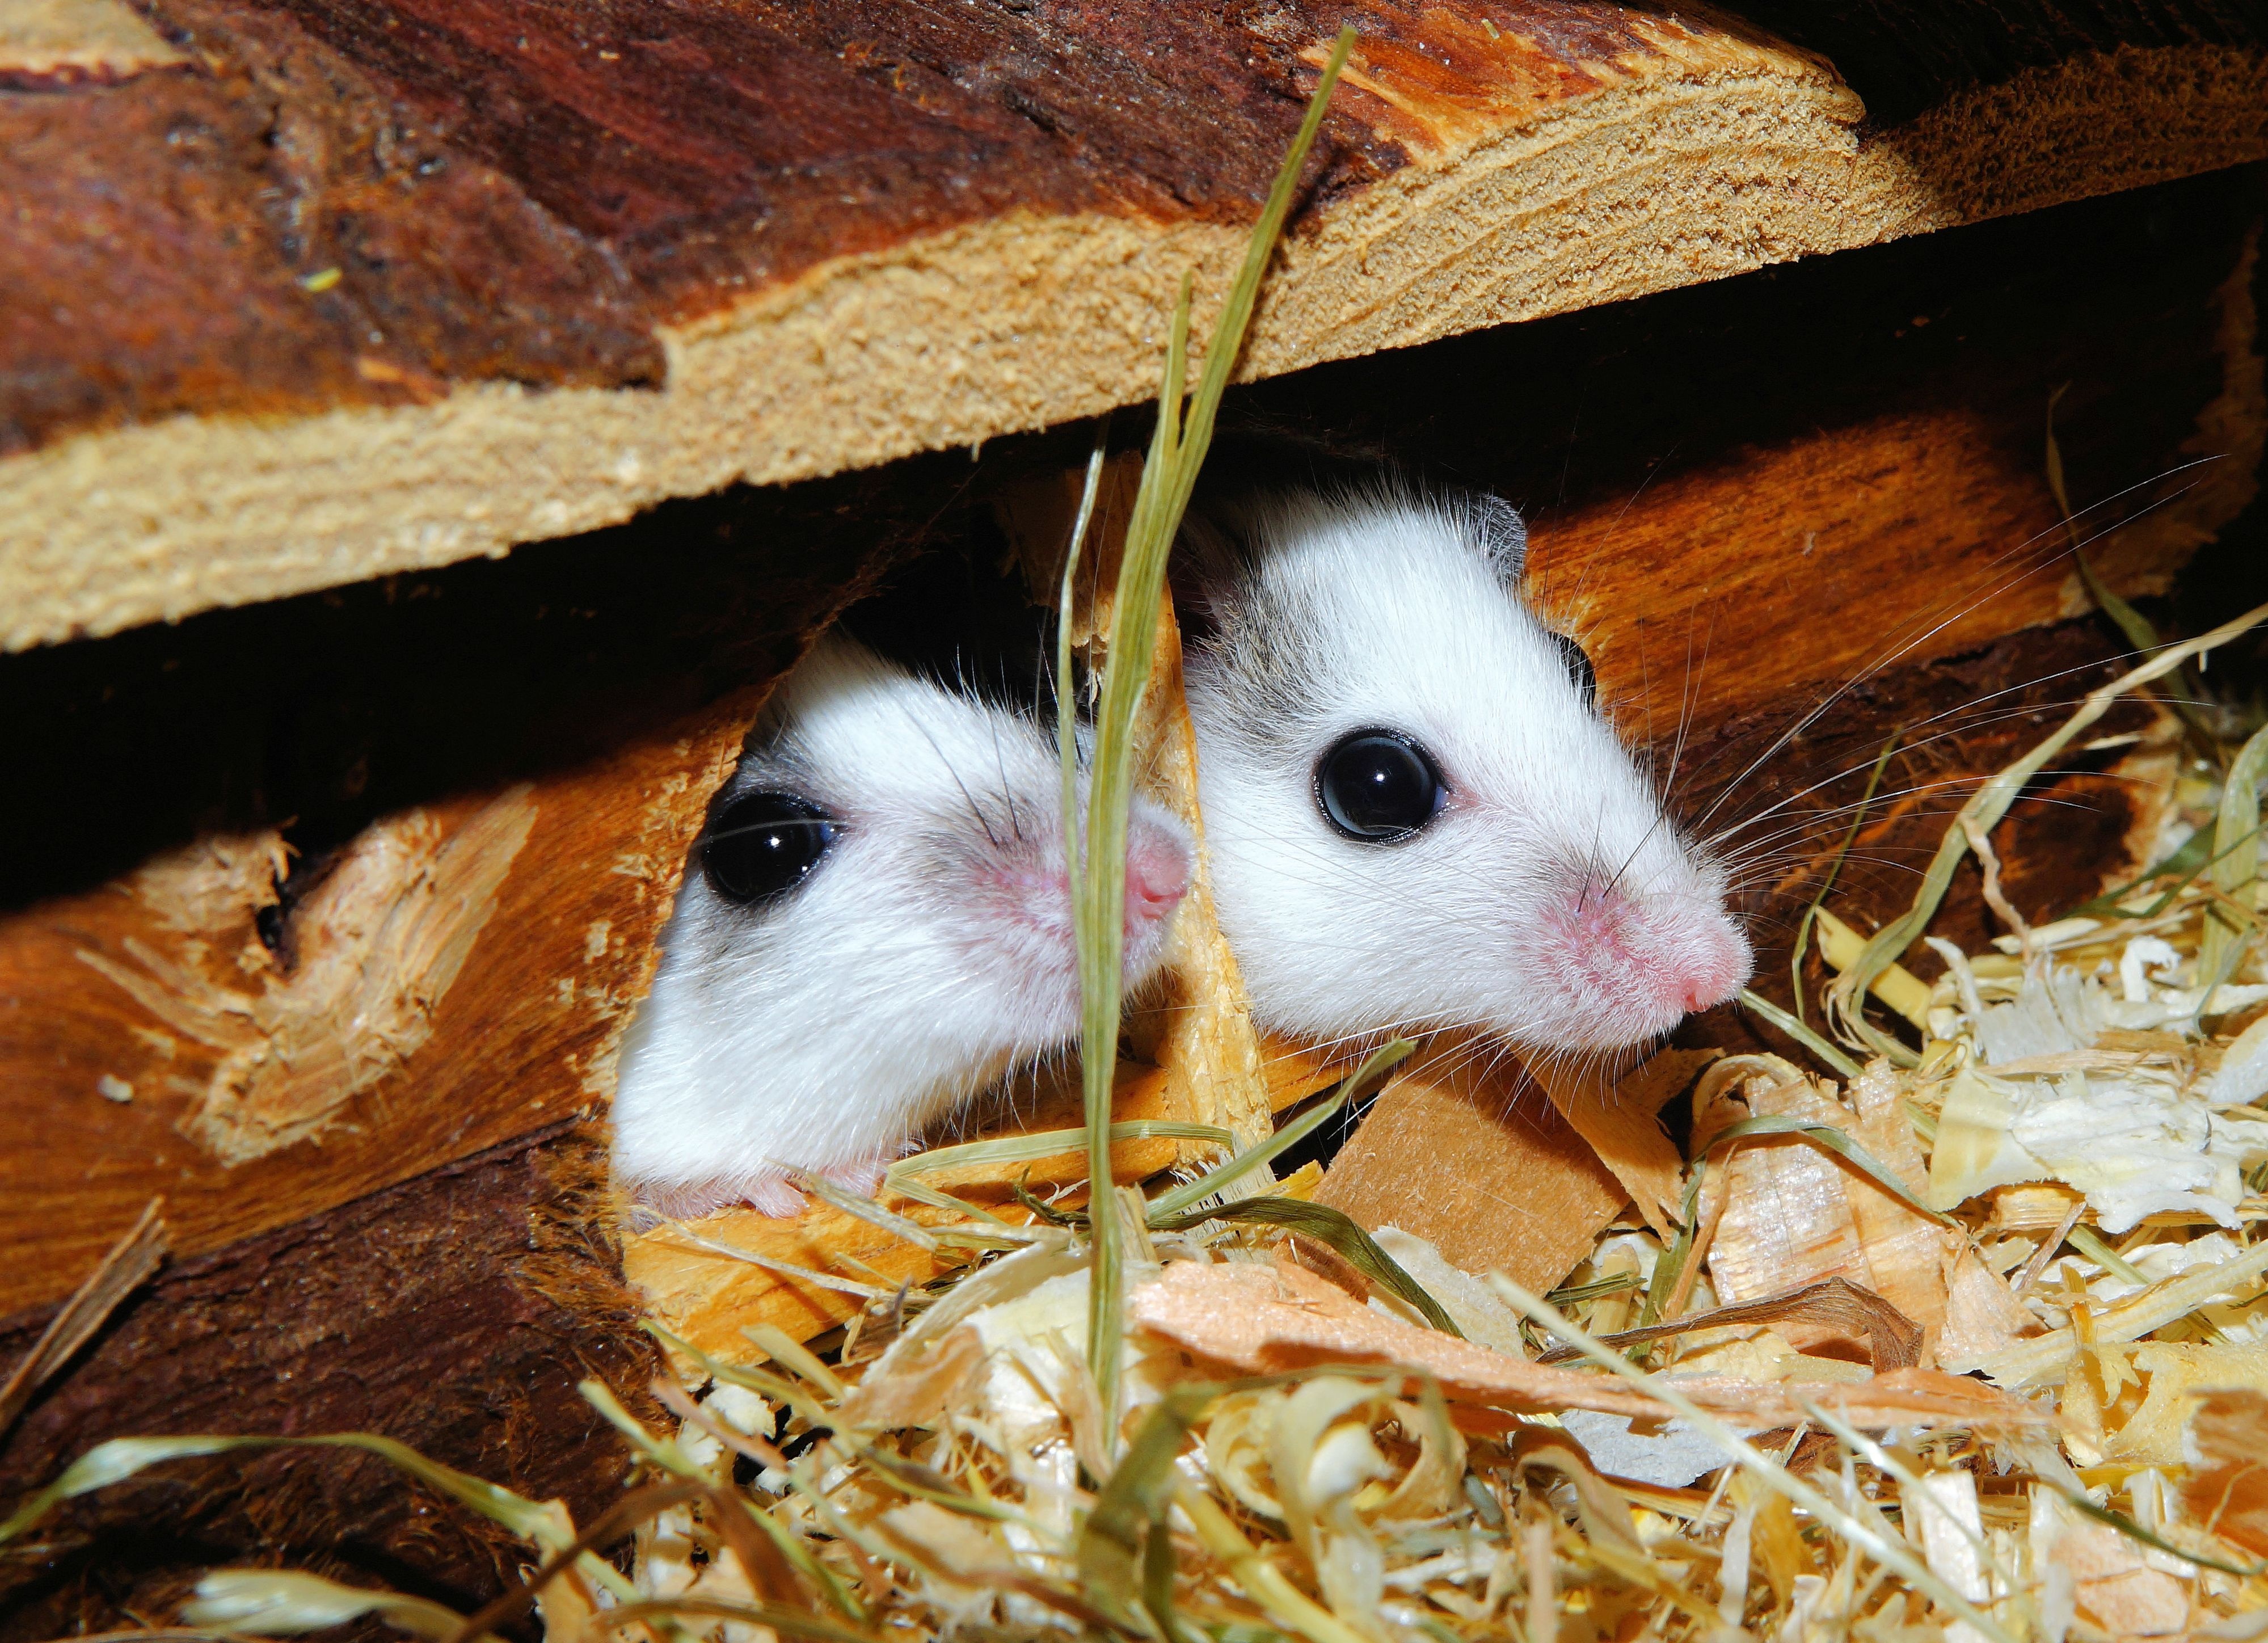
sweet, mouse, fur, young, small, mammal, together, close, hamster, rodent, heat, fauna, rat, pets, whiskers, rodents, society, vertebrate, curious, hungry, recovered, sure, mice, button eyes, knuffig, gerbil, mastomys, muroidea, muridae, mouse family